Steve Jenkner

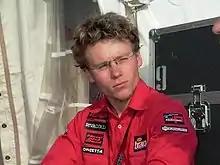

Steve Jenkner (born 31 May 1976 in Lichtenstein) is a German former professional Grand Prix motorcycle road racer. He had his best year in 2002 when he finished the year in fifth place in the 125cc world championship.